Medellín

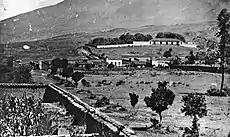
Former Villanueva Sector where the El Prado neighborhood is currently.

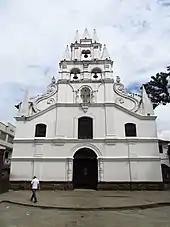
The Church of the Veracruz remains, but with many transformations, from the end of the colonial period.

Medellín in 2013 won the Veronica Rudge Green Prize in Urban Design, awarded by Harvard University, due to PUI Integral Urban Project Northeast area, designed and implemented by Development Corporation Urbano. Medellín retains very little colonial architecture from the nineteenth century. Although the Aburrá Valley was a hotspot in agriculture and livestock throughout the colonial period, their relative wealth is not expressed in an outstanding and Cartagena, Tunja, Popayán and Bogotá civil and religious architecture. This can be explained by the fact that the population of Medellín was not political and administrative center and a place geographically isolated whose elite invested little in the development of monumental architecture. From the end of the colony remain, but with many transformations, the Candelaria Church and the Church of the Veracruz.